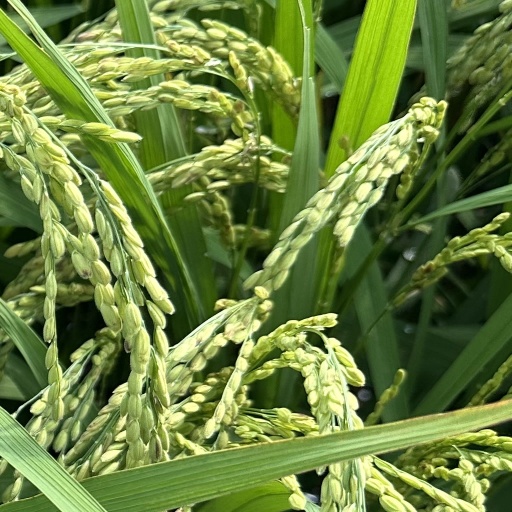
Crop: rice